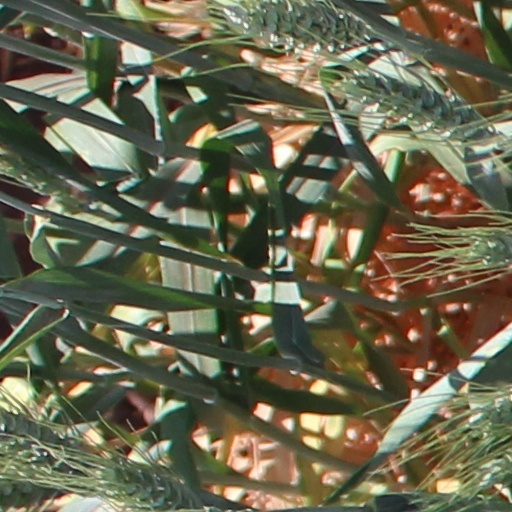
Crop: wheat